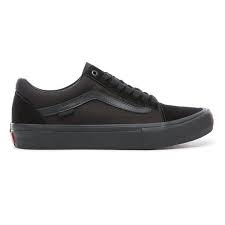
Waste category: shoes